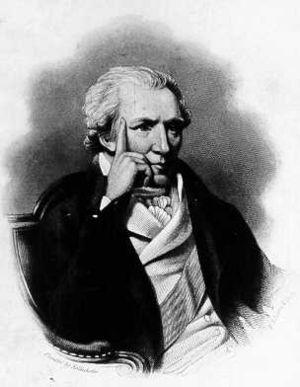
Benjamin Thomson licence
Benjamin Thompson, comte de Rumford, est un physicien américain, né à Woburn.
La Dobson’s Encyclopædia est la première encyclopédie publiée aux États-Unis d'Amérique, par l'imprimeur Thomas Dobson de 1789 à 1798. Encyclopædia est le titre exact de l'ouvrage, le mot Dobson ne figure pas dans le titre, mais en bas de page. Bien que la Dobson’s Encyclopædia soit un peu plus élaborée pour certains articles, il s'agit en fait d'une réimpression de la 3ᵉ édition contemporaine de l’Encyclopædia Britannica, publiée de 1788 à 1797. Le terme Britannica a été retiré du titre, la dédicace « au roi George III » a été remplacée par « à nos lecteurs », et divers éléments sur l'histoire, la géographie et les peuples américains y ont été ajoutés. Par exemple, la carte de l'Amérique du Nord utilisée dans la 3ᵉ édition de Britannica était la même que dans la 1ʳᵉ et 2ᵉ édition, et donc parfaitement obsolète. Dobson a utilisé une carte plus grande, beaucoup plus détaillée et à jour, ainsi qu'une carte légèrement améliorée de l'Amérique du Sud. La plupart des gravures de l’Encyclopædia sont l'œuvre d'Alexander Lawson, alors employé de Thackara & Vallance, la compagnie de James Thackara et John Vallance.